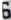
Number: 6